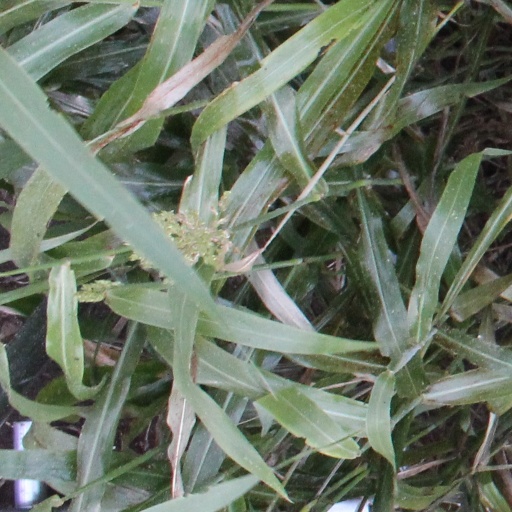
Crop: sorghum